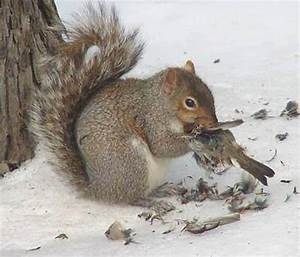
Label: squirrel